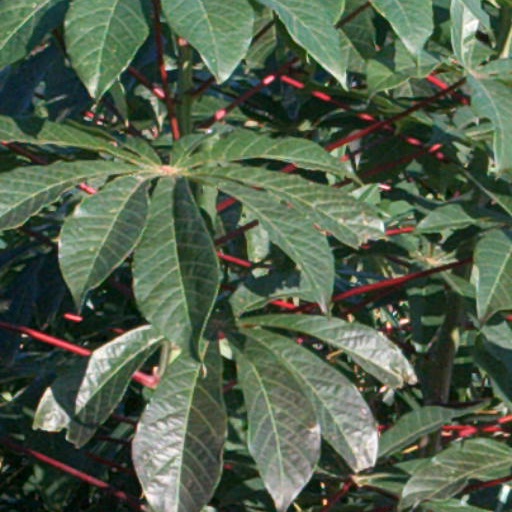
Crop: cassava